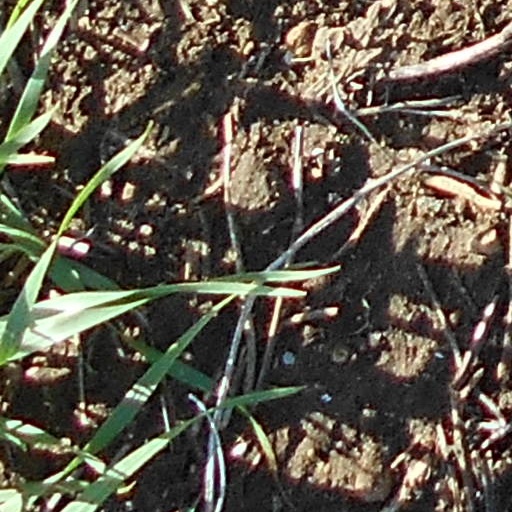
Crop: wheat